List of islands of the Haparanda archipelago

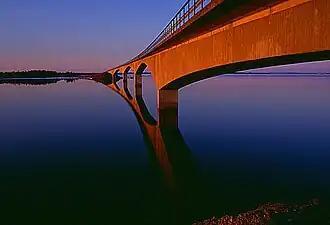
The bridge to Seskaro

This list of islands of the Haparanda archipelago includes the many islands, large and small, in the Swedish Haparanda archipelago in the north of the Bothnian Bay.